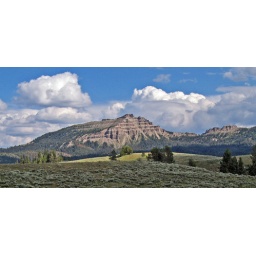
Southeast of Yellowstone this mountain was more breathtaking in person than it shows here!